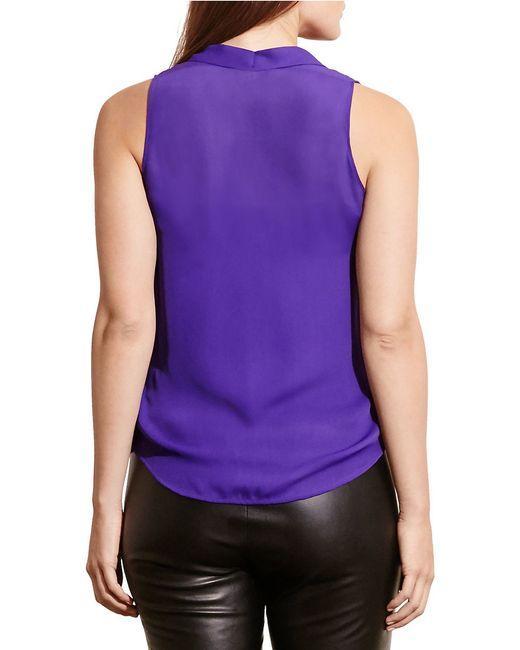
lila Seidentop ohne Ärmel für Mädchen